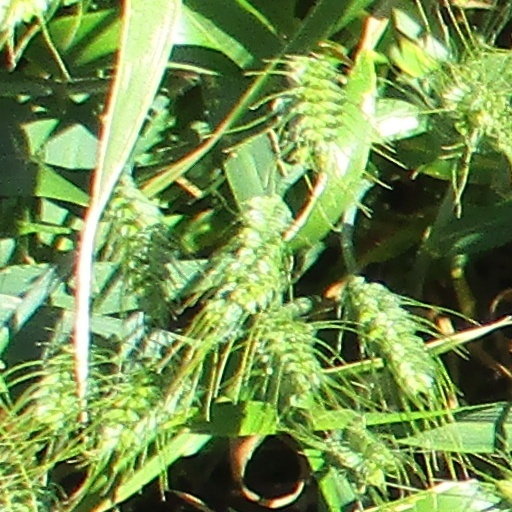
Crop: wheat